Samsung Gear VR

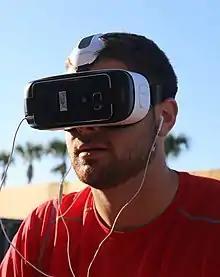
Lucas Giolito wearing a Gear VR headset with a Galaxy S6 Edge in 2016

The SM-R323 model was released alongside the Samsung Galaxy Note 7, and features minor changes, including an improved field of view, increased cushioning, a flat trackpad, and changes to the cover and body of the device to reduce glare. The model also utilizes USB-C connector instead of USB Micro-B so that it could be connected to the Note 7. The port is also capable of data transfer. Adapters are provided for use with older devices using micro-USB connectors. On October 11, 2016, in observance of a recall and discontinuation of the smartphone, the Gear VR was made incompatible with the Galaxy Note 7 for safety reasons.